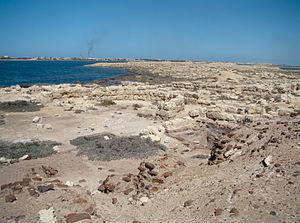
Ruines de la cité portuaire de Marea
Maréa est une ville de l'Égypte antique dont les ruines sont situées à quarante kilomètres d'Alexandrie, dans le delta du Nil, sur la rive sud du lac Mariout.
La viticulture en Égypte, si elle n'est pas la plus ancienne du monde, est celle sur laquelle nous possédons le plus de renseignements. Sous les pharaons, les fouilles menées dans les tombeaux de la période prédynastique jusqu'à l'Égypte gréco-romaine, ont donné des renseignements précieux sur la vigne et son type de conduite en hautain, l'implantation des vignobles dans le delta du Nil jusque dans les oasis, la façon de vinifier, etc.